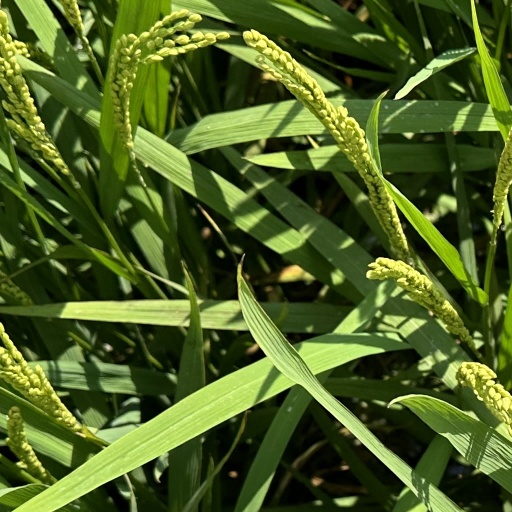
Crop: rice